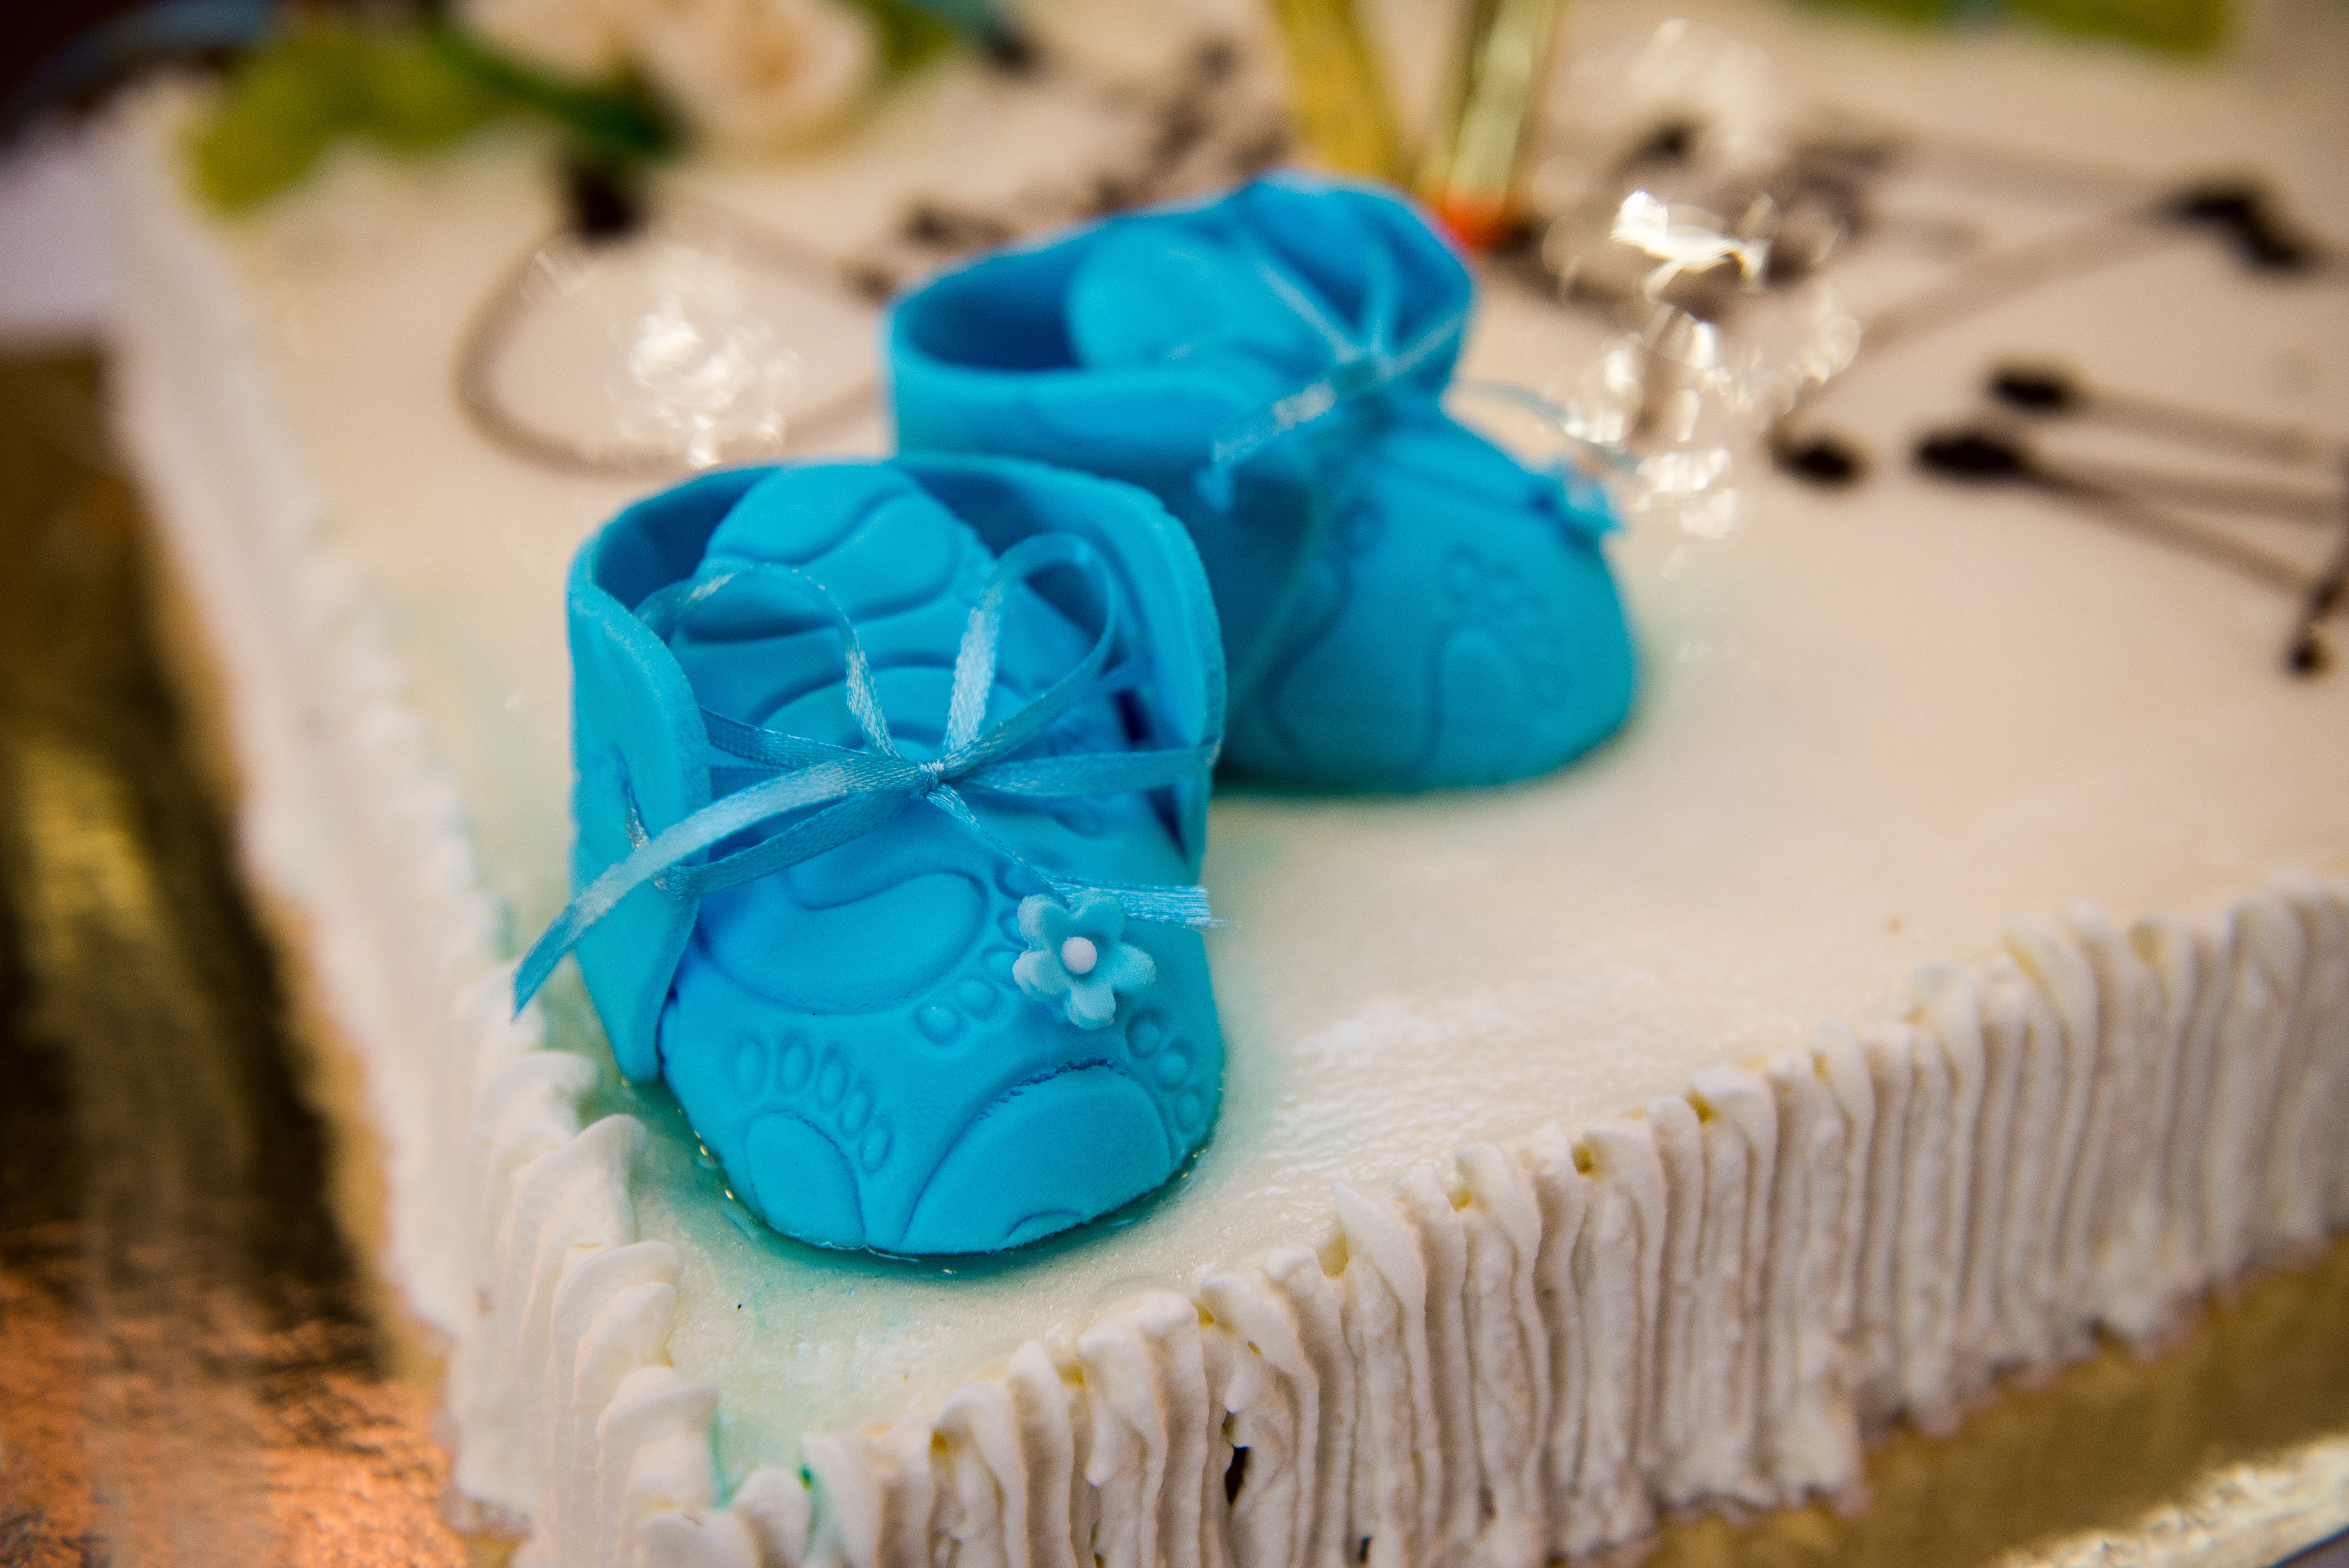
flower, food, blue, cupcake, dessert, cake, birthday cake, icing, fondant, birthday, sweetness, baptism, sugar paste, buttercream, cake decorating